Maison folie de Wazemmes

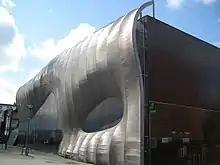
Wazemmes Maison folie

The Folie Wazemmes house is a mixed place, located in a district famous for its popular spirit and its cultural vitality.